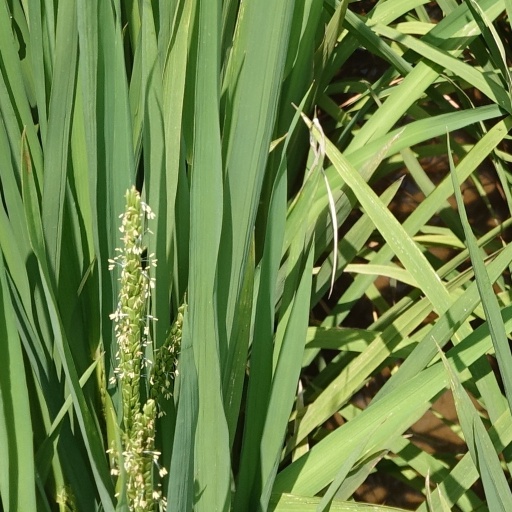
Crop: rice